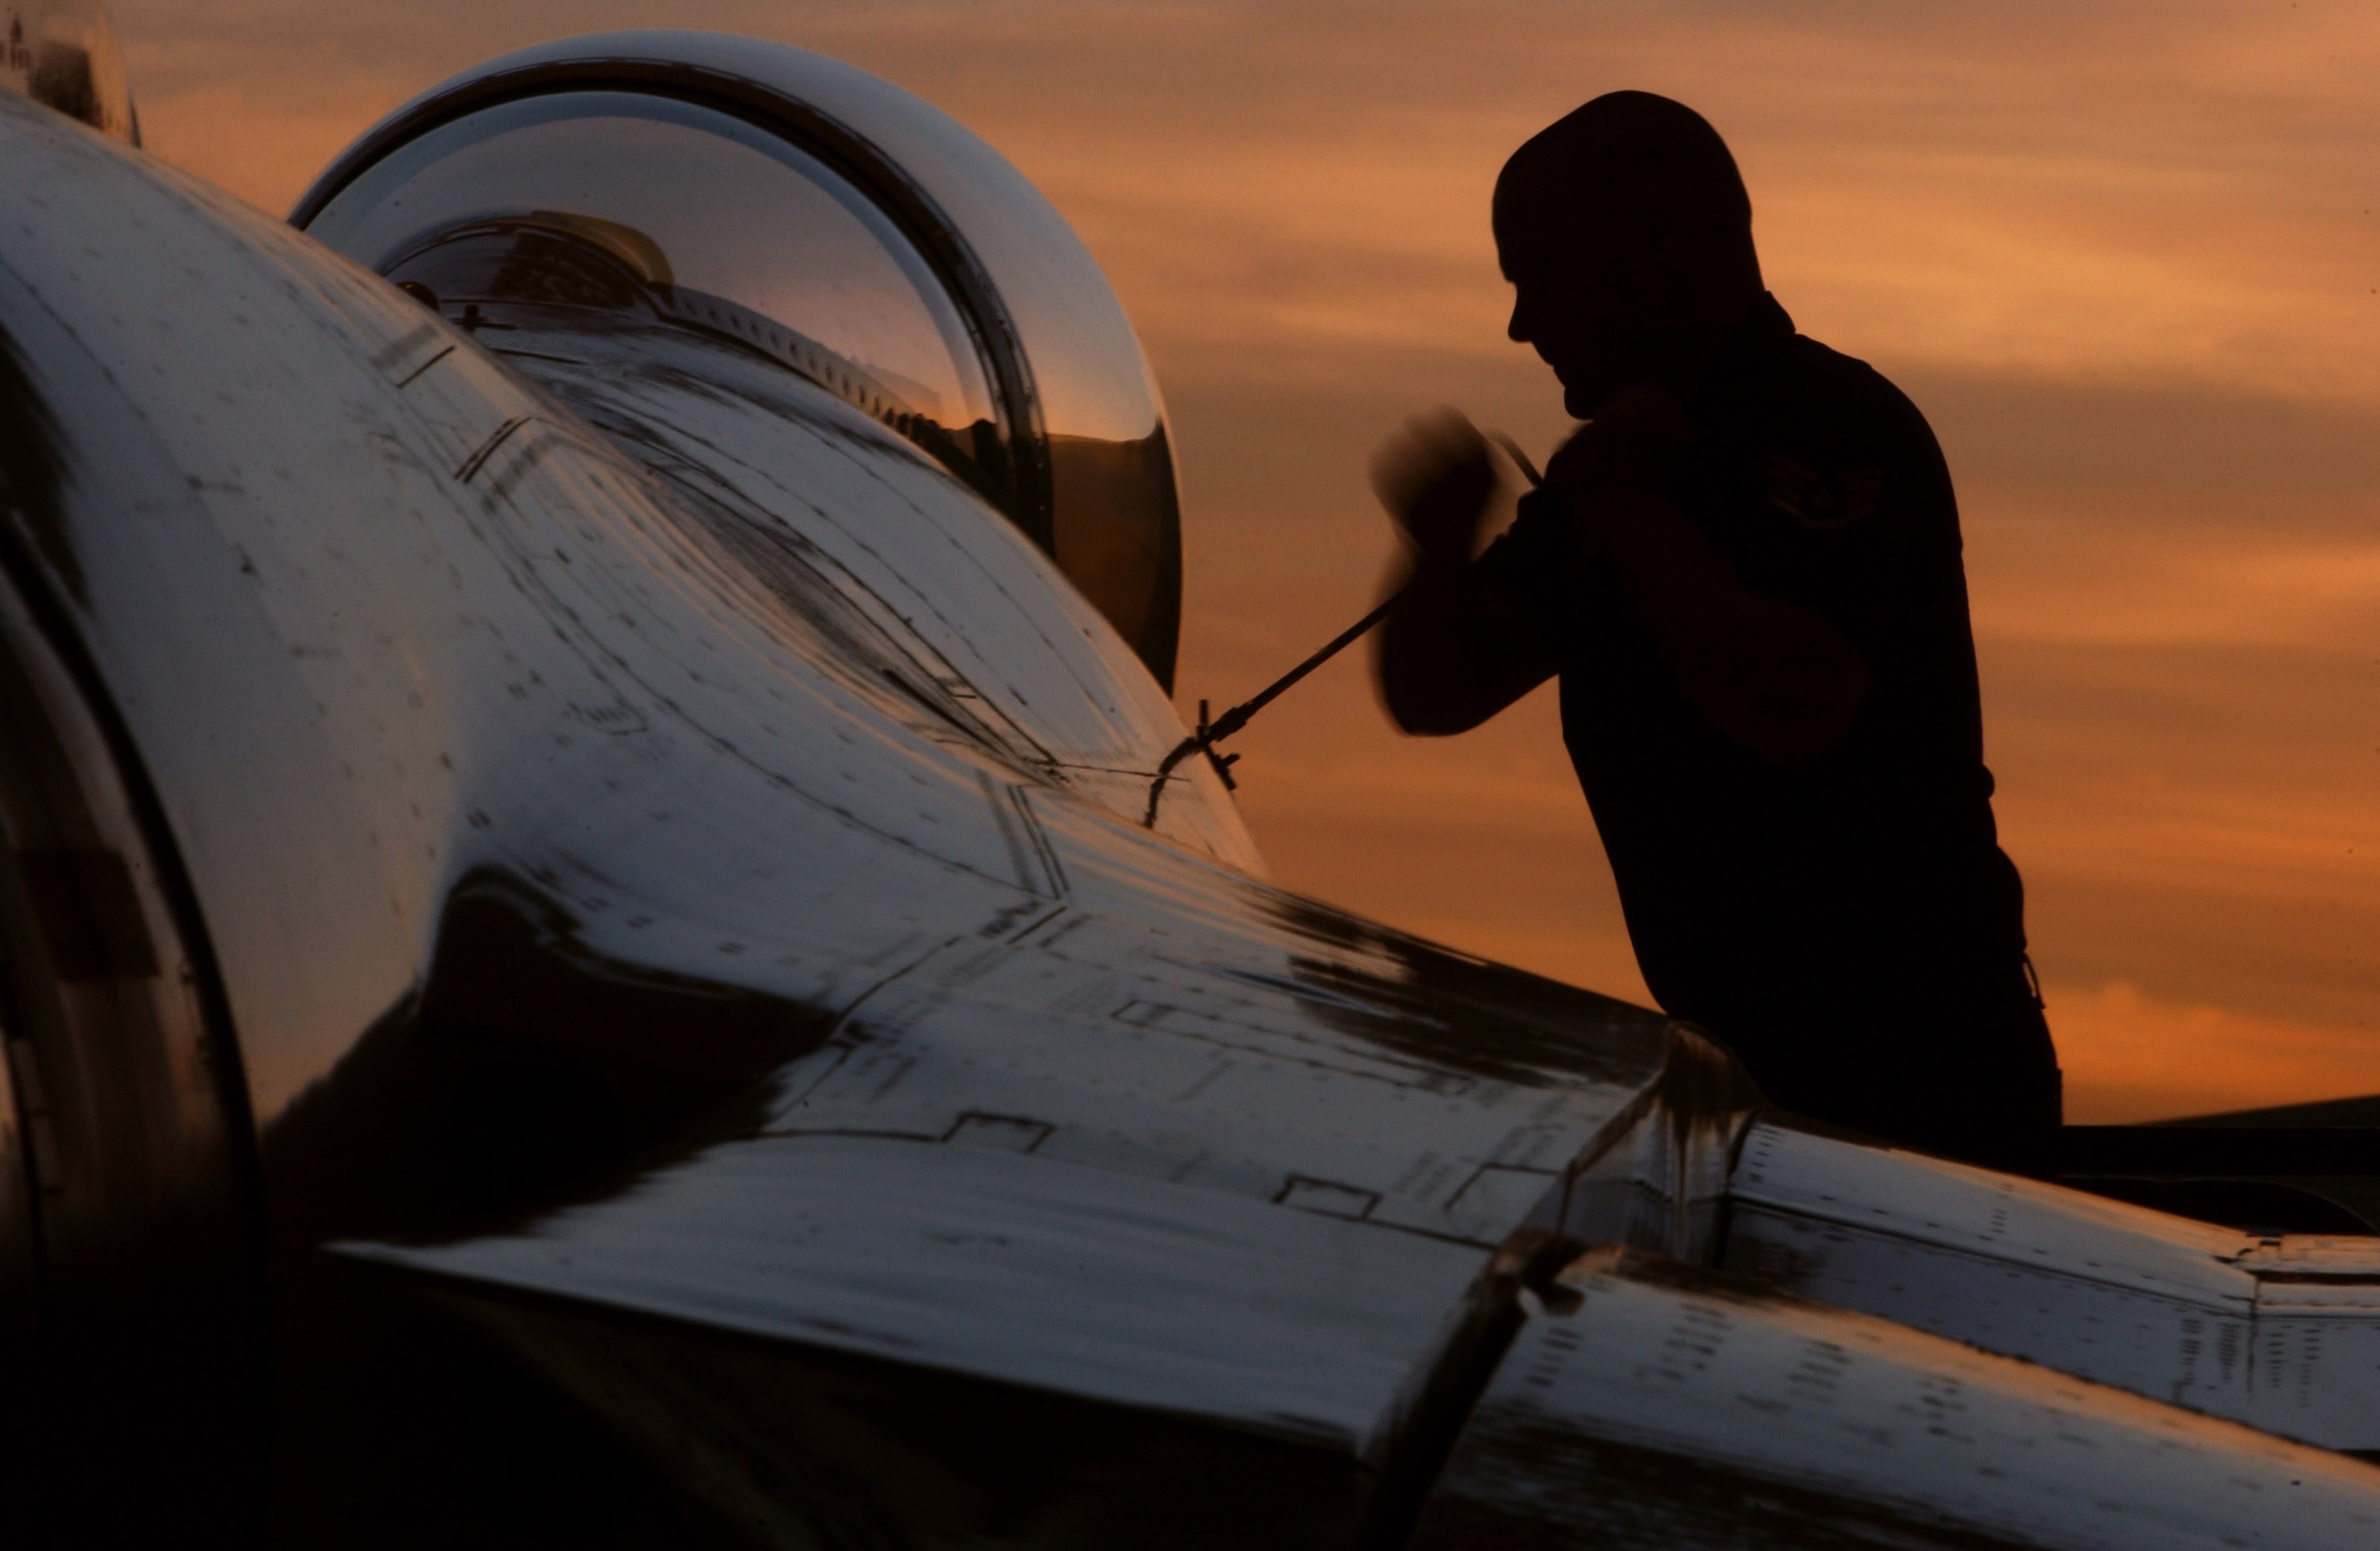
silhouette, sunset, airplane, plane, aircraft, military, jet, canopy, reflection, aviation, darkness, perform, thunderbird, screenshot, maintenance, f 16, atmosphere of earth